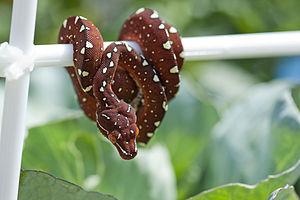
Le Python vert est une espèce de serpents de la famille des Pythonidae. Il est également appelé Python arboricole vert australien, Python arboricole vert ou Serpent Émeraude.